Tinamou

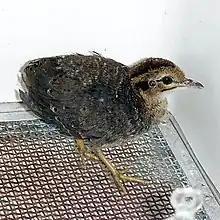
Juvenile undulated tinamou in captivity

Chicks hatch synchronously with a dense downy coat. The coloring is white, grey or yellow, with dark spots to aid in camouflage. The young are precocial, and can run almost as soon as they hatch. Soon after hatching the eggs, the male will leave the nest and call the chicks to him with a soft contact call. If threatened, he will freeze and attempt to hide the chicks under his wings or belly. There have been documented cases of females caring for the young; it is thought that this occurs when the male has been killed. Young chicks can feed themselves within the first few days, but the male will bring the food and drop it on the ground in front of them. The chicks have a high initial mortality rate. However, within a few days they are chasing insects on their own and, at 1–3 weeks, they can fly to branches a metre from the ground. They are self-sufficient within 20 days.